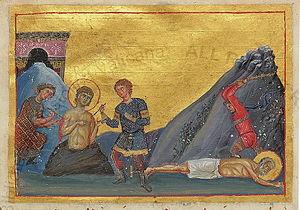
Archippe est un croyant paléochrétien brièvement mentionné dans deux livres du Nouveau Testament, l'Épître à Philémon et celle aux Colossiens.